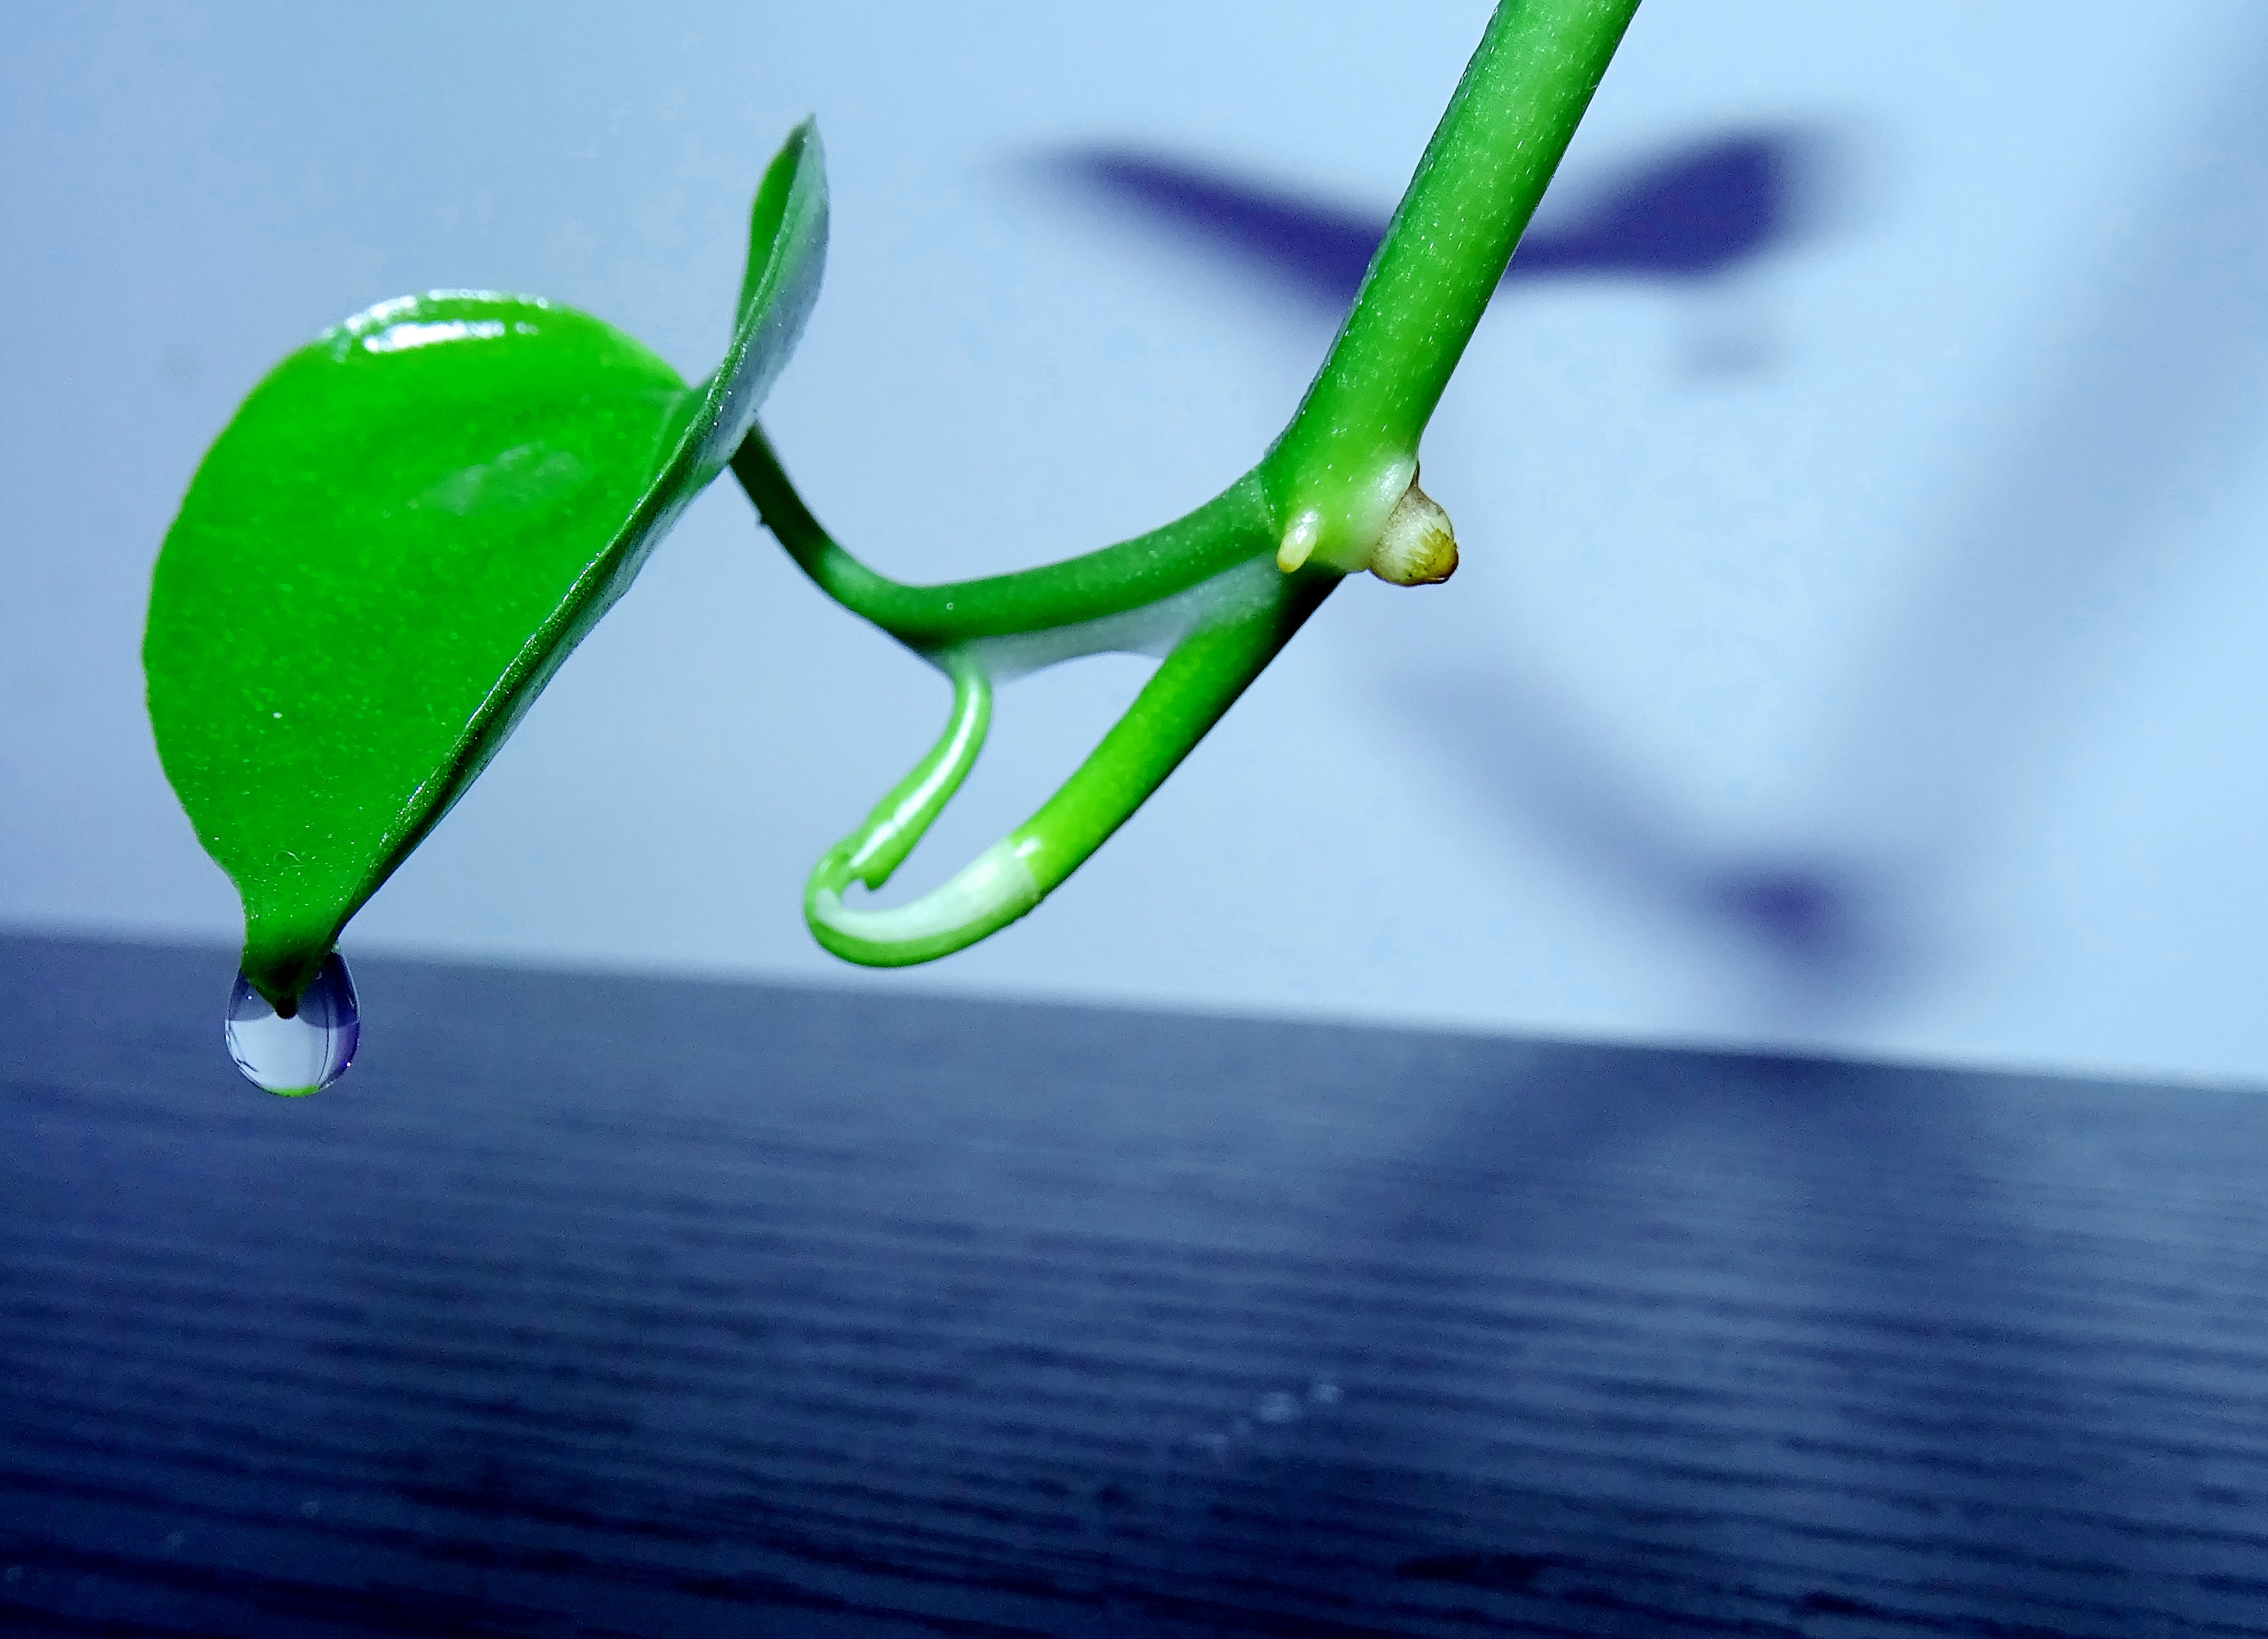
water, drop, leaf, flower, green, blue, macro photography, computer wallpaper